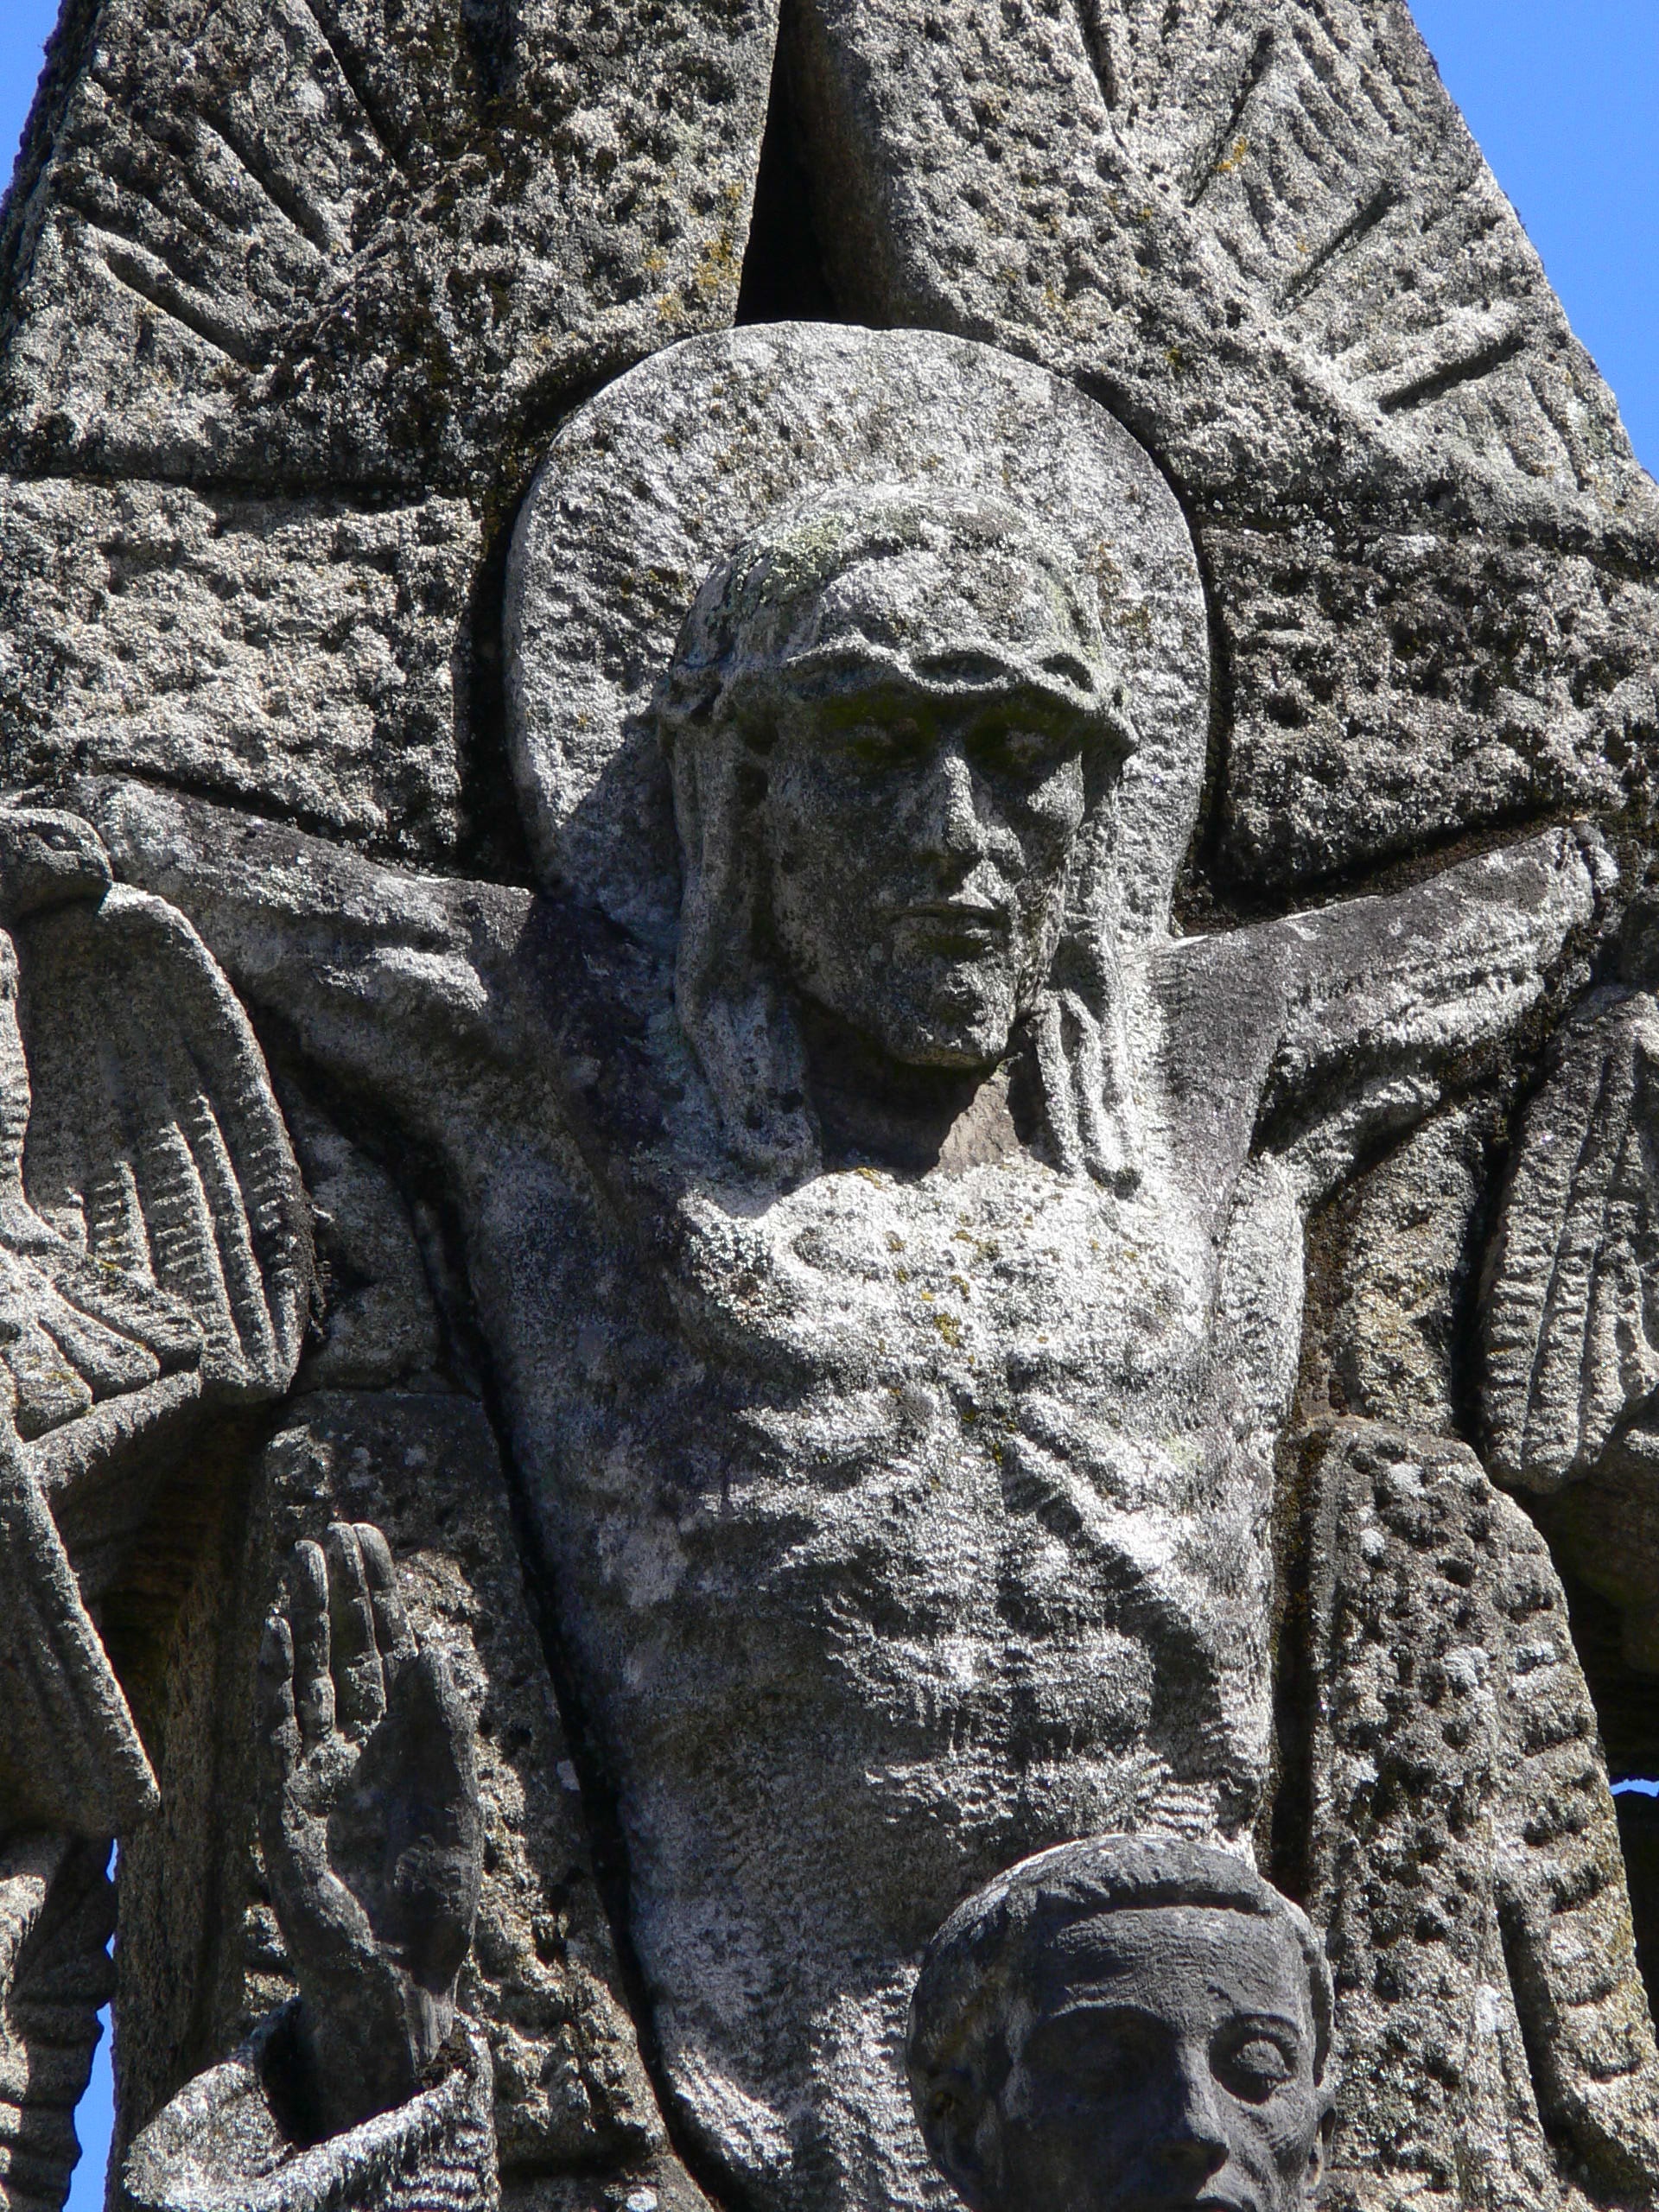
monument, statue, christian, sculpture, art, temple, jesus, carving, relief, crucifix, archaeological site, stone carving, santiago de compostela, ancient history